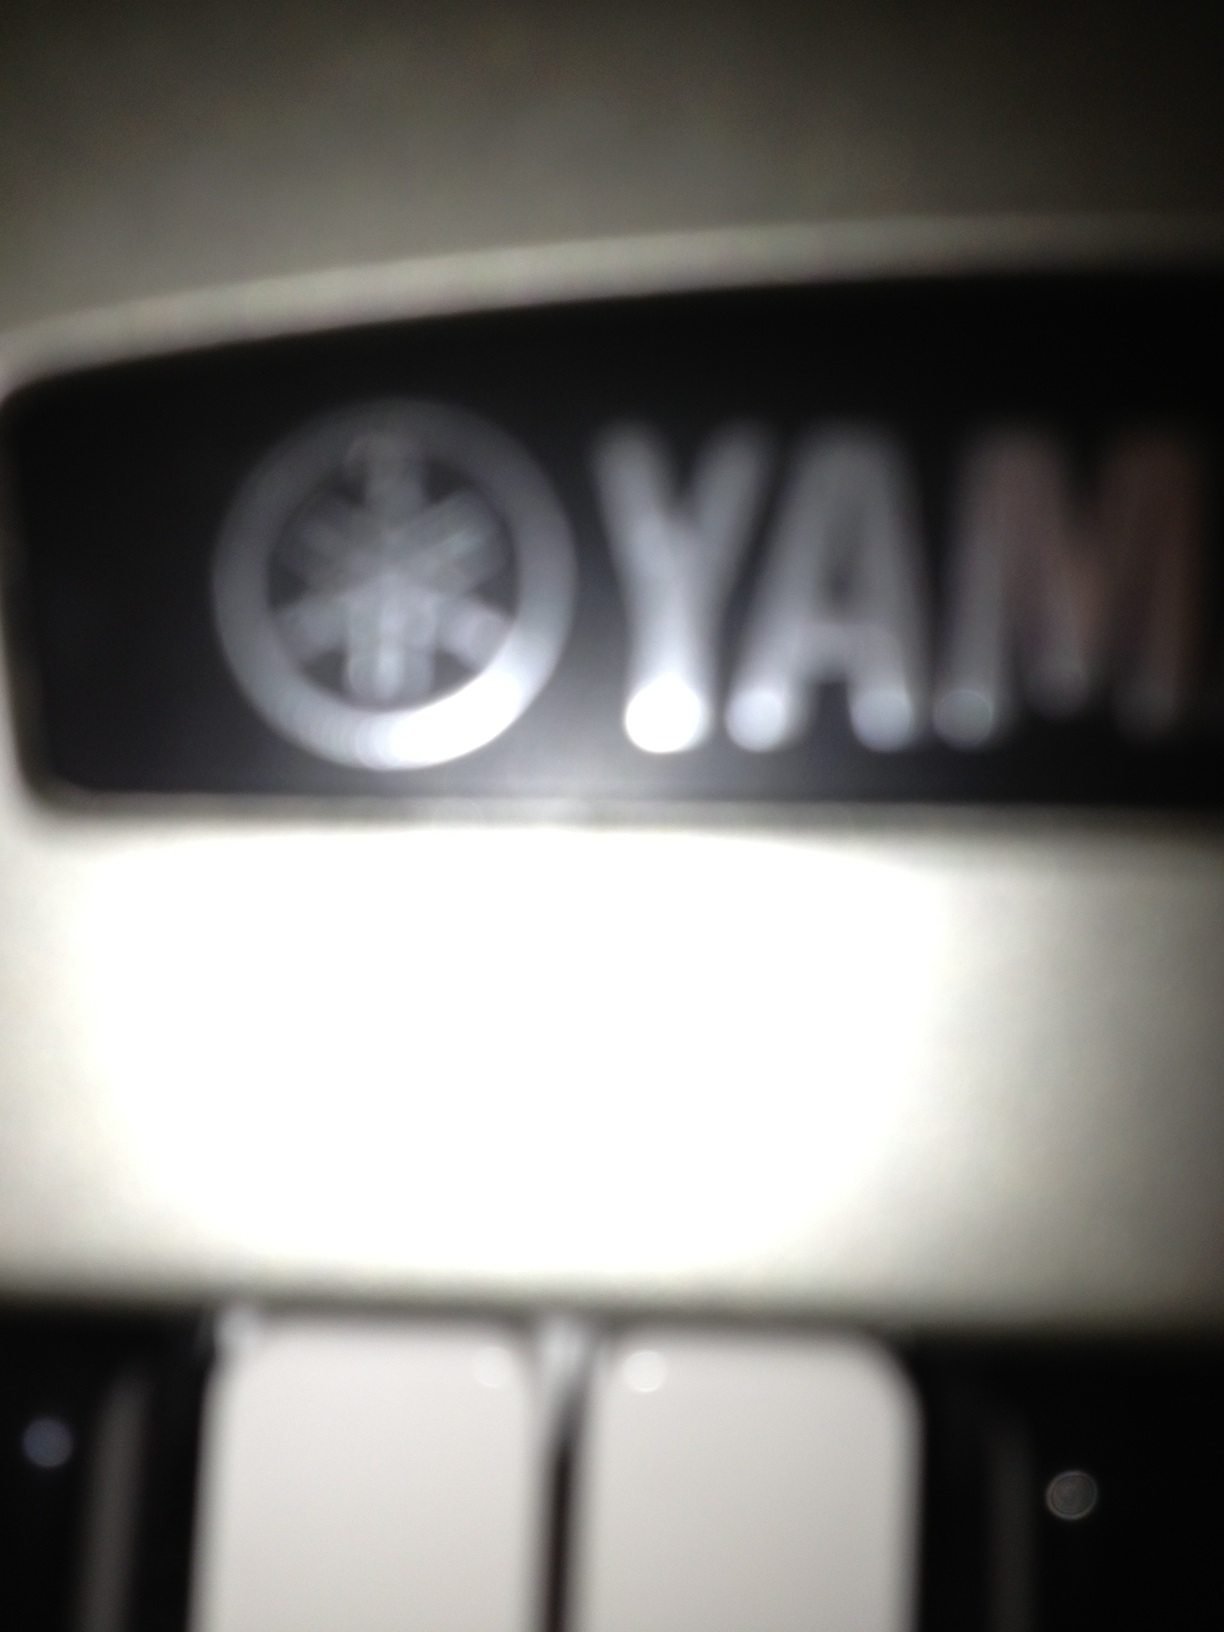Question: What kind of keyboard is that?
Answer: yamaha